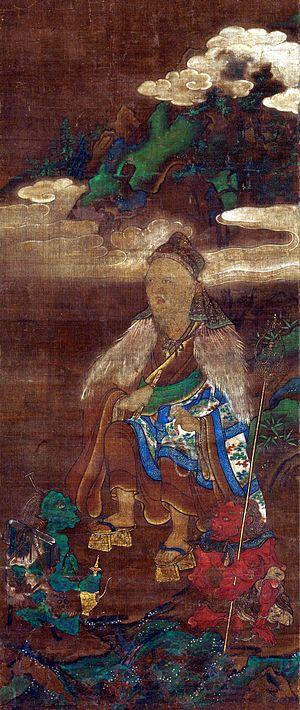
En no Ozunu, aussi appelé En no Ozuno, Otsuno est un ascète et mystique japonais, traditionnellement regardé comme le fondateur de la secte shugendō, la voie de l'entraînement ascétique pratiqué par les gyōja ou yamabushi.